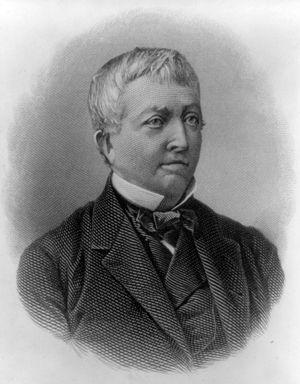
Le procureur général des États-Unis est membre du cabinet du président des États-Unis. Il dirige le département de la Justice et est chargé du ministère public près les juridictions fédérales, assiste et plaide pour l'État dans les actions administratives, responsable de l'application des lois d'immigration et administre les prisons. Le procureur général est nommé par le président des États-Unis après ratification par le Sénat. Il est secondé par un procureur général adjoint, puis par un procureur général associé.
Benjamin Harris Brewster, né le 13 octobre 1816 à Salem et mort le 4 avril 1888 à Philadelphie, est un juriste américain. Membre du Parti républicain, il est procureur général de Pennsylvanie entre 1867 et 1869 puis procureur général des États-Unis entre 1881 et 1885 dans l'administration du président Chester A. Arthur.